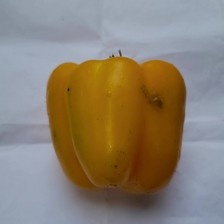
Label: capsicum